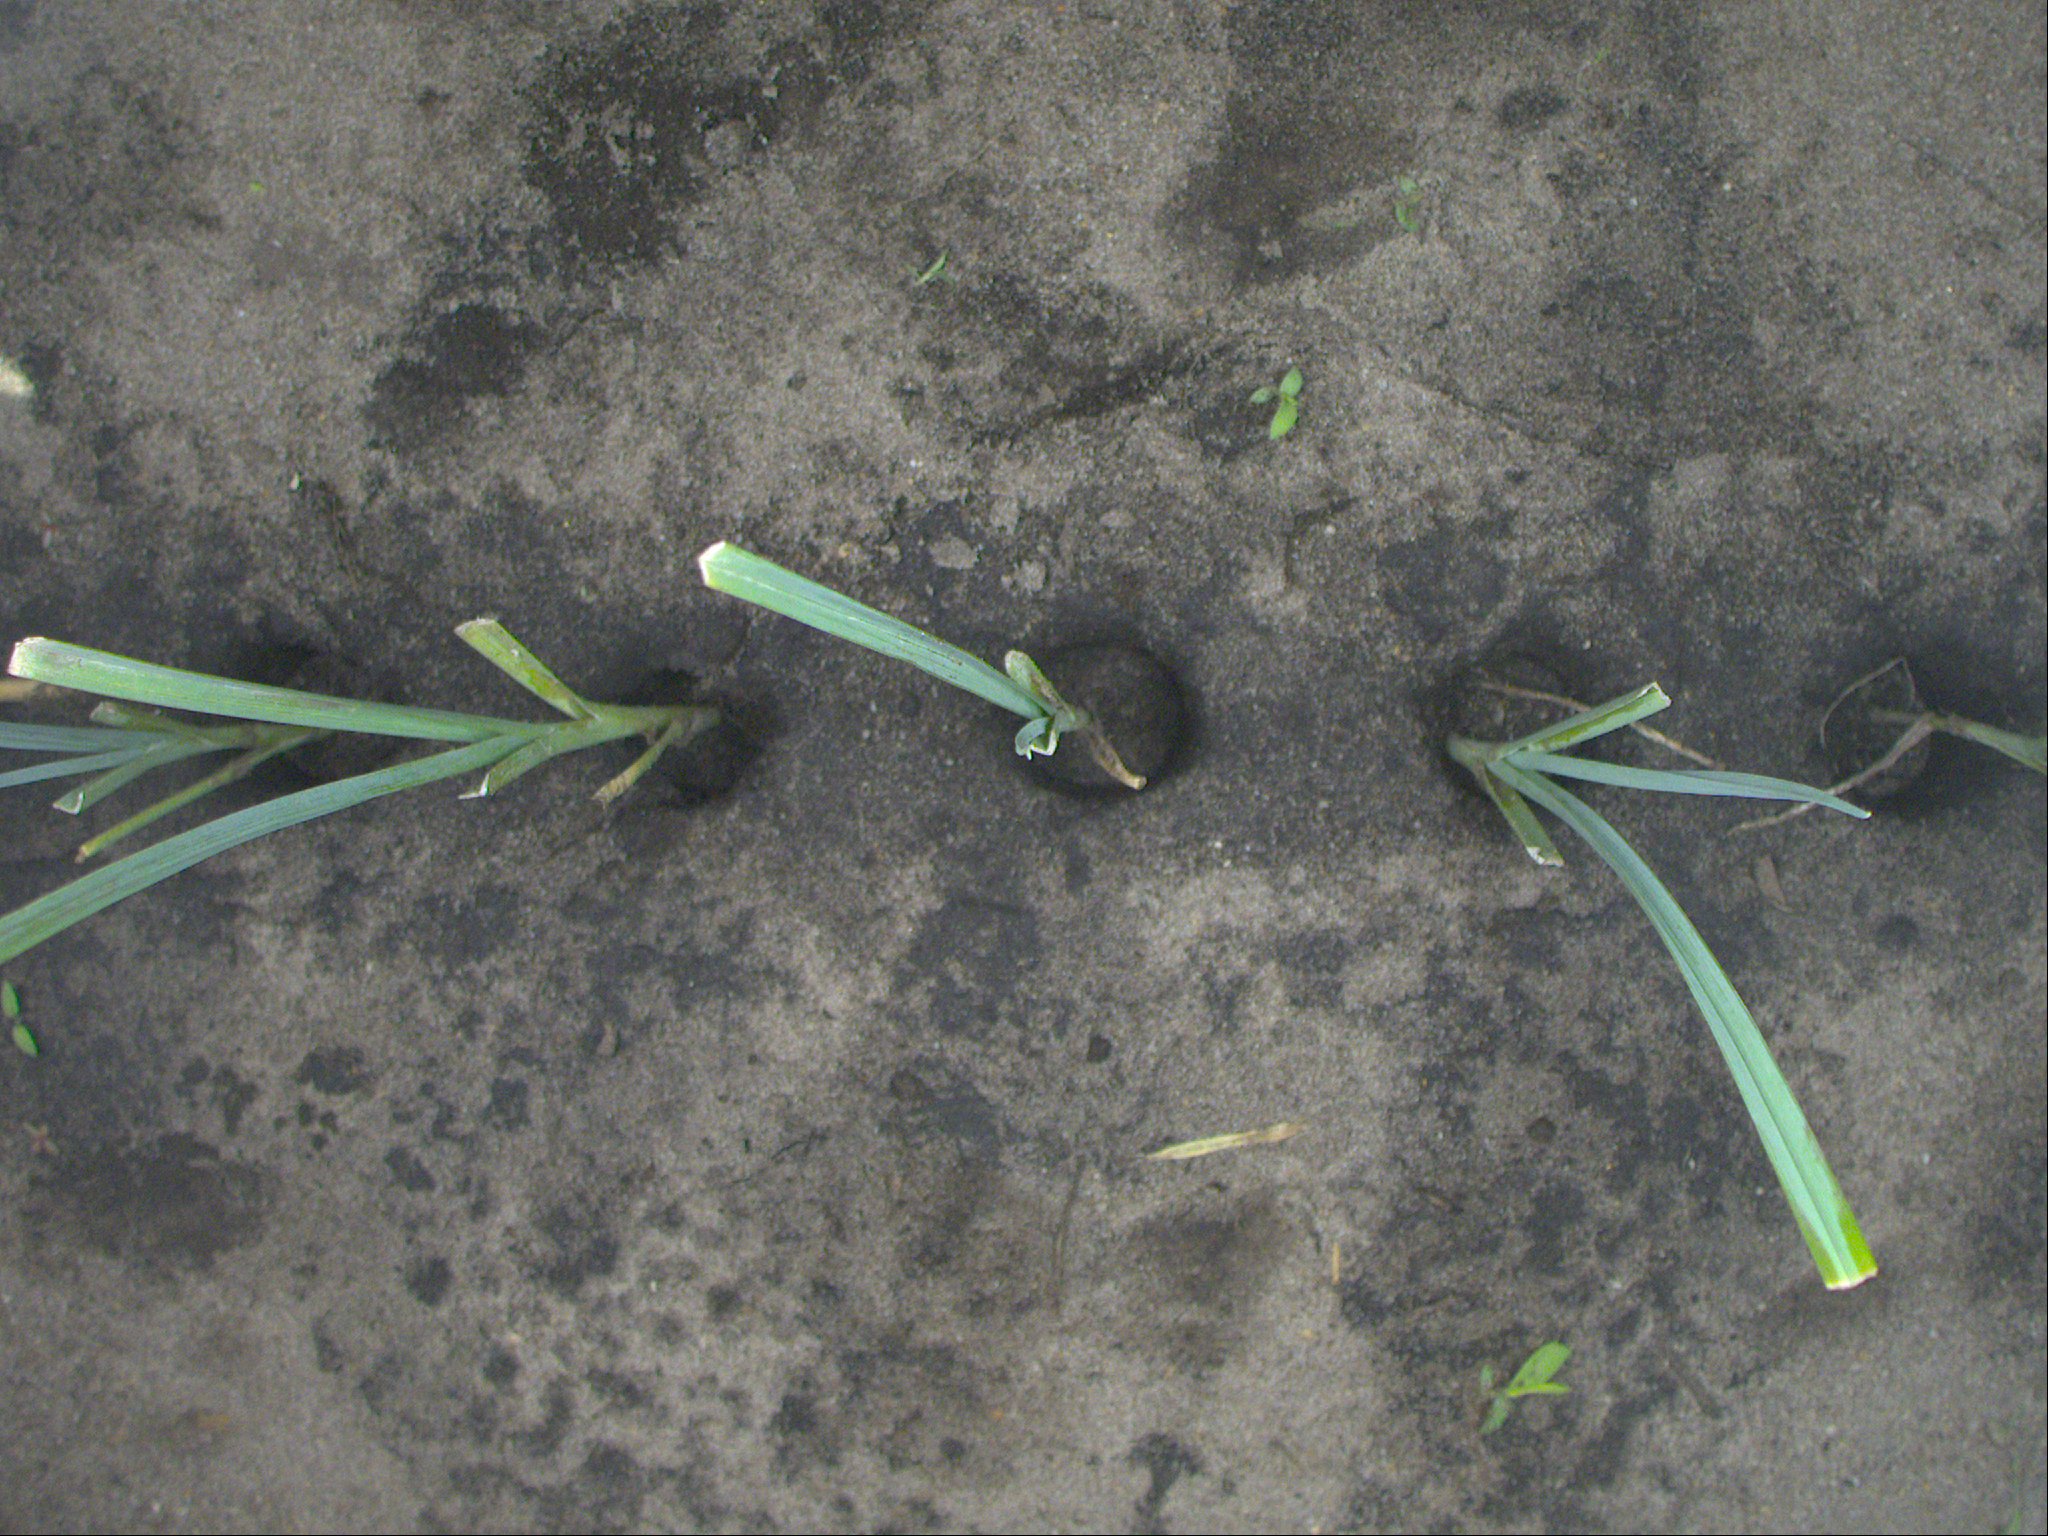
Crop: leek
Objects: leek, leek, leek, leek, leek, stem_leek, stem_leek, stem_leek, stem_leek, stem_leek